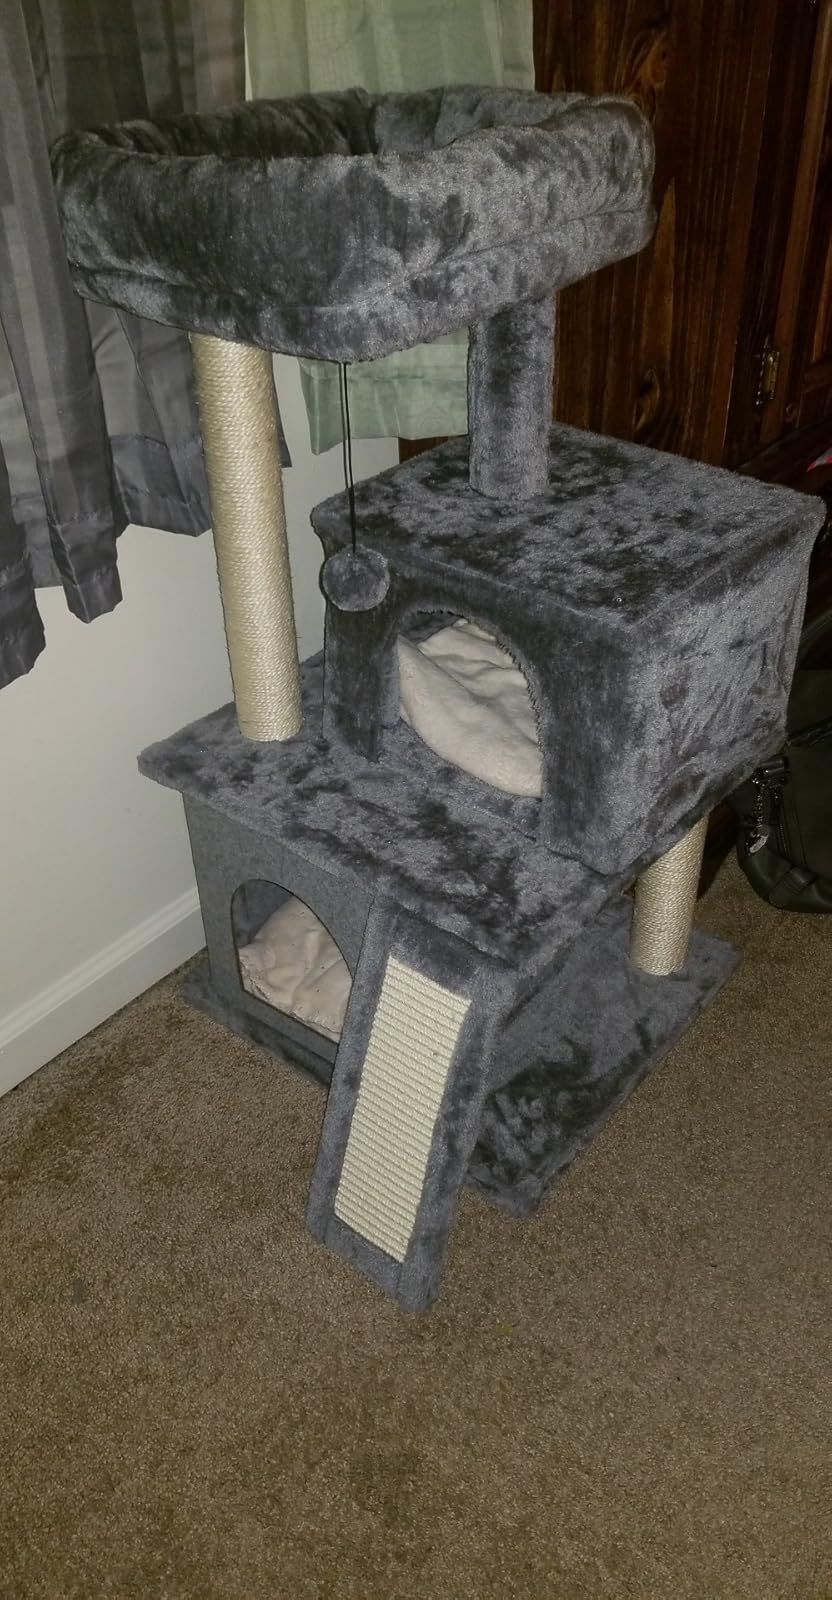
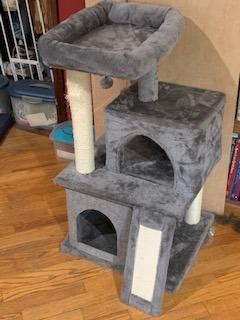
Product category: items_cat tree
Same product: yes